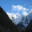
Label: mountain